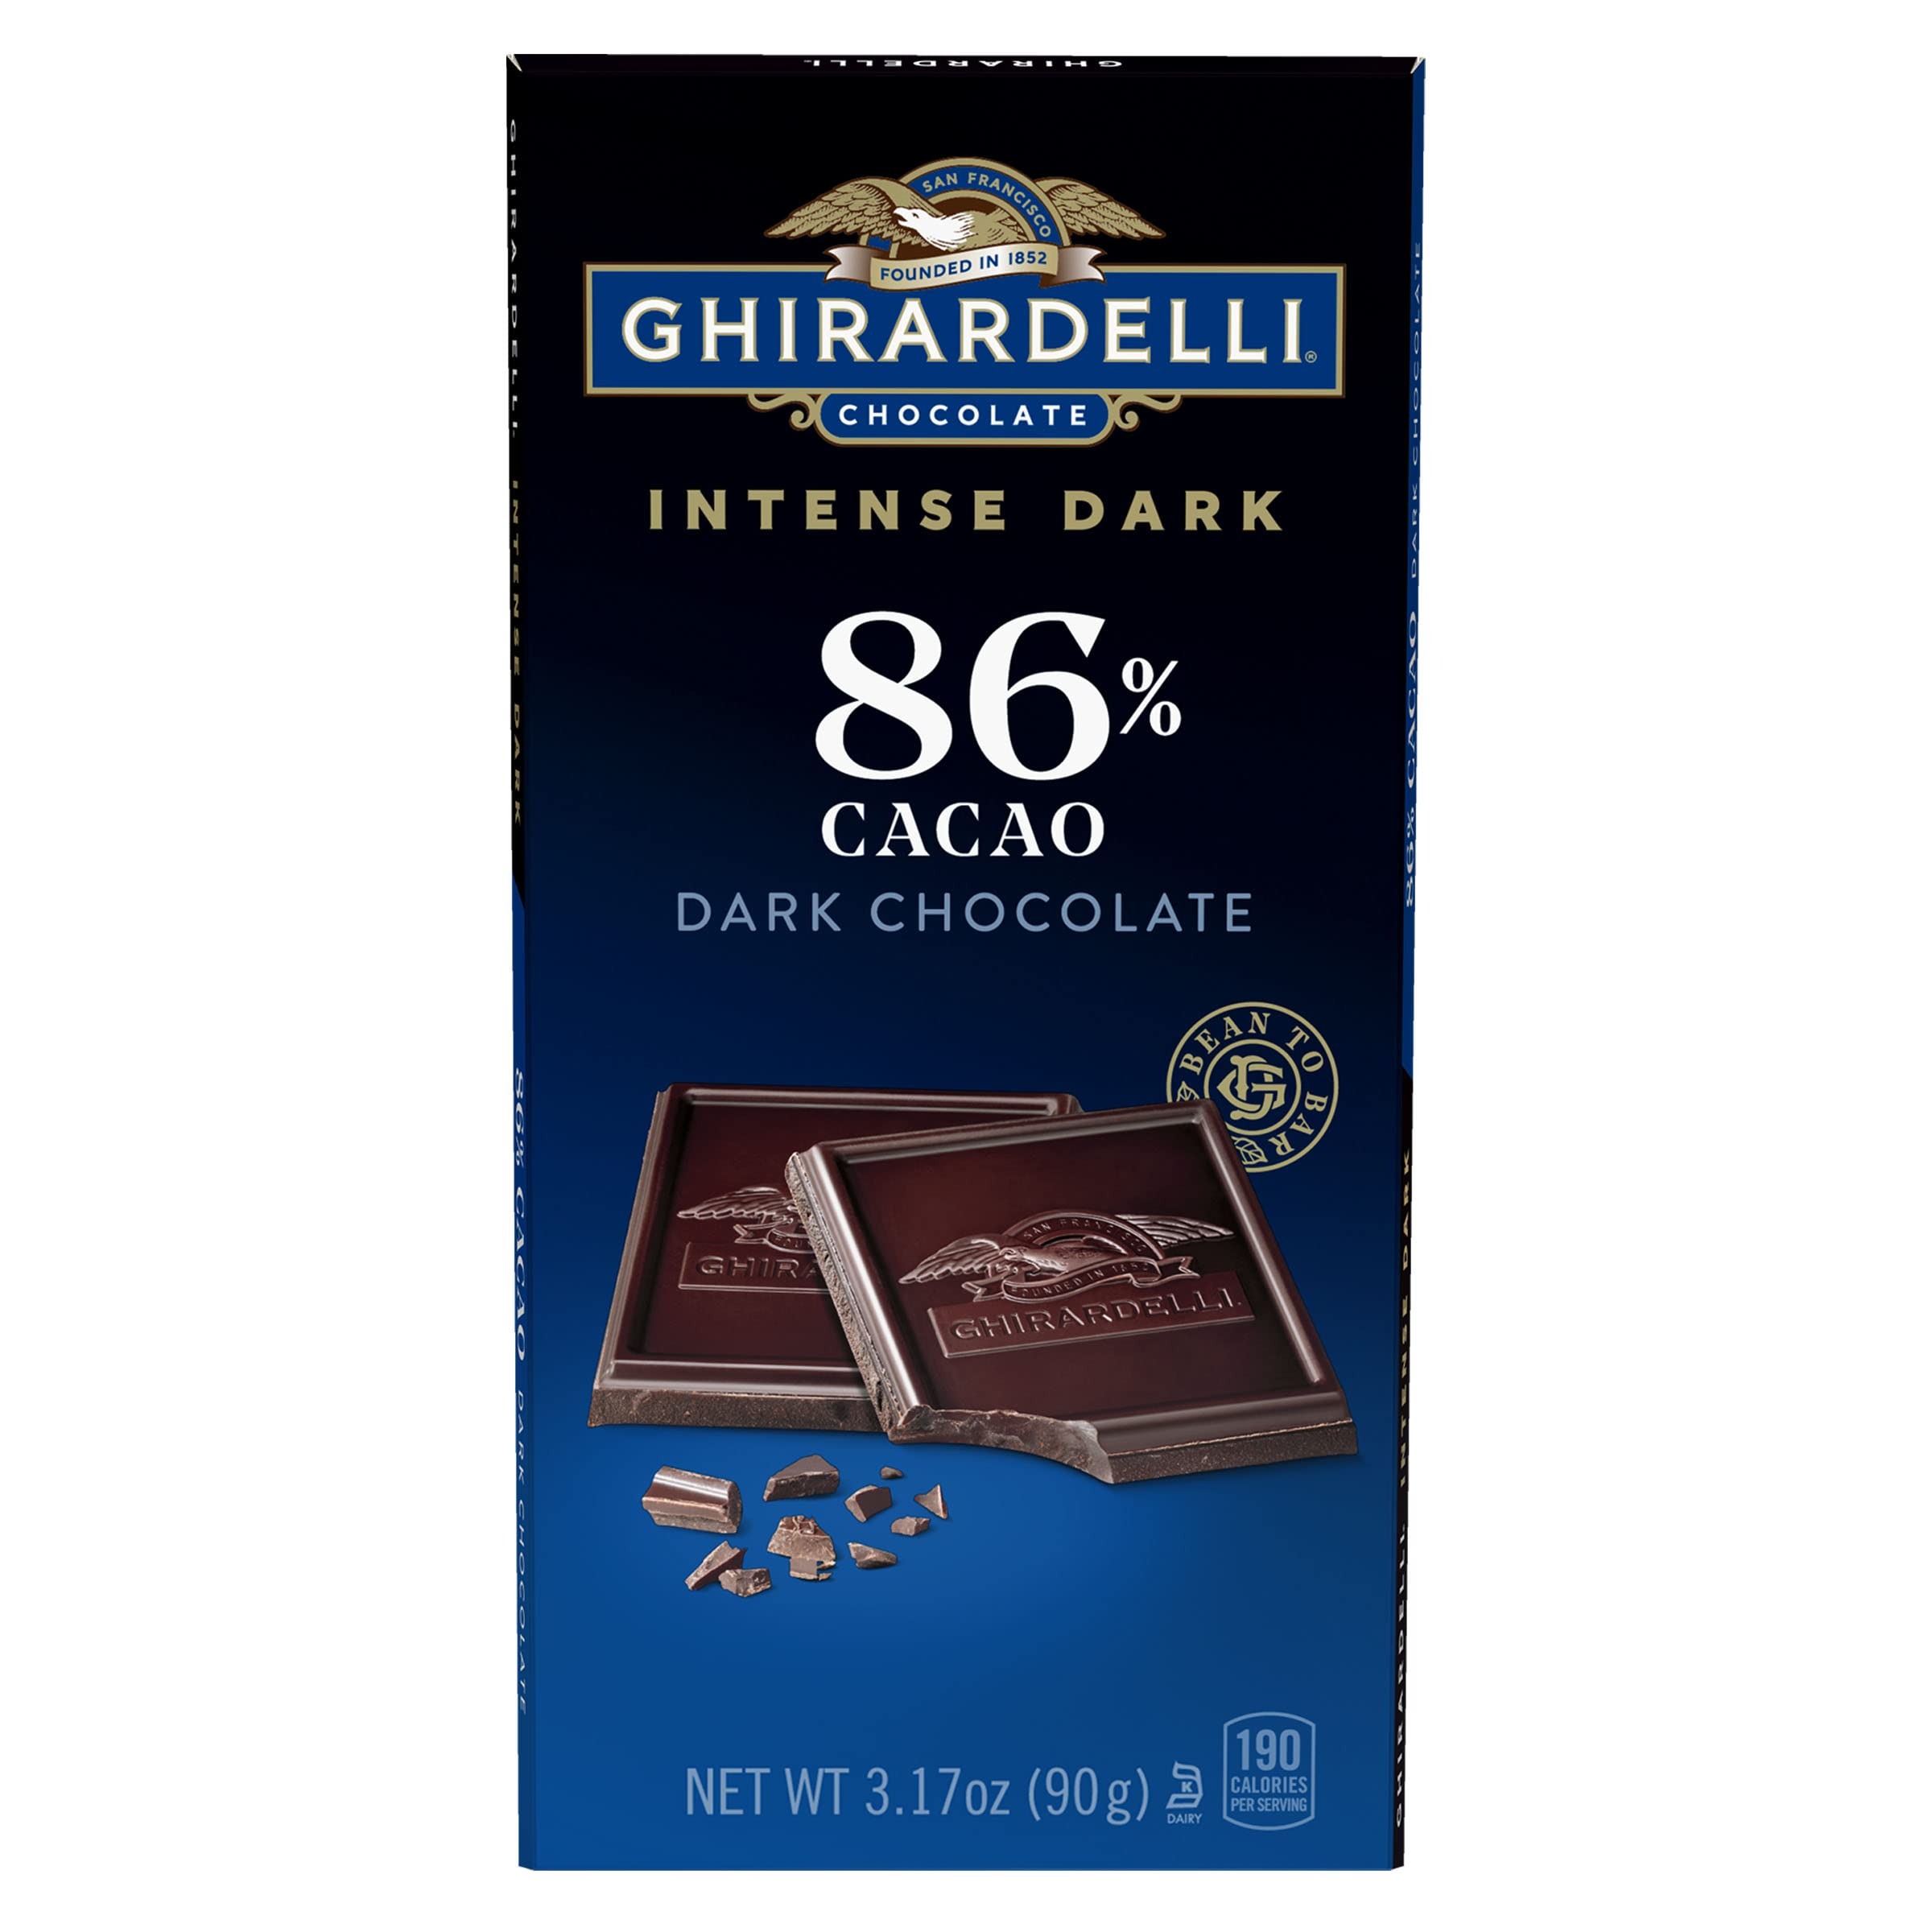
Item Name: GHIRARDELLI INTENSE DARK Chocolate Bar, 86% Cacao, 3.17 Oz Bar (Pack of 4)
Bullet Point 1: Four (4) 3.17 oz GHIRARDELLI INTENSE DARK Chocolate Bars, 86% Cacao
Bullet Point 2: Discover intensely delicious dark chocolate with subtle flavors of dark cherries and dried plums
Bullet Point 3: GHIRARDELLI dark chocolate bar is the ultimate indulgence, party food or gift
Bullet Point 4: Candy bars break into small squares for easy portioning
Bullet Point 5: High quality cocoa beans and premium ingredients are skillfully blended for intensely delicious results
Bullet Point 6: This GHIRARDELLI product is certified kosher
Value: 12.68
Unit: Ounce

Price: 5.49